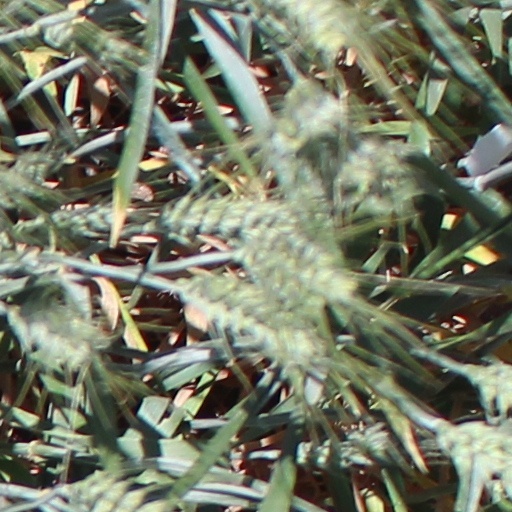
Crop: wheat